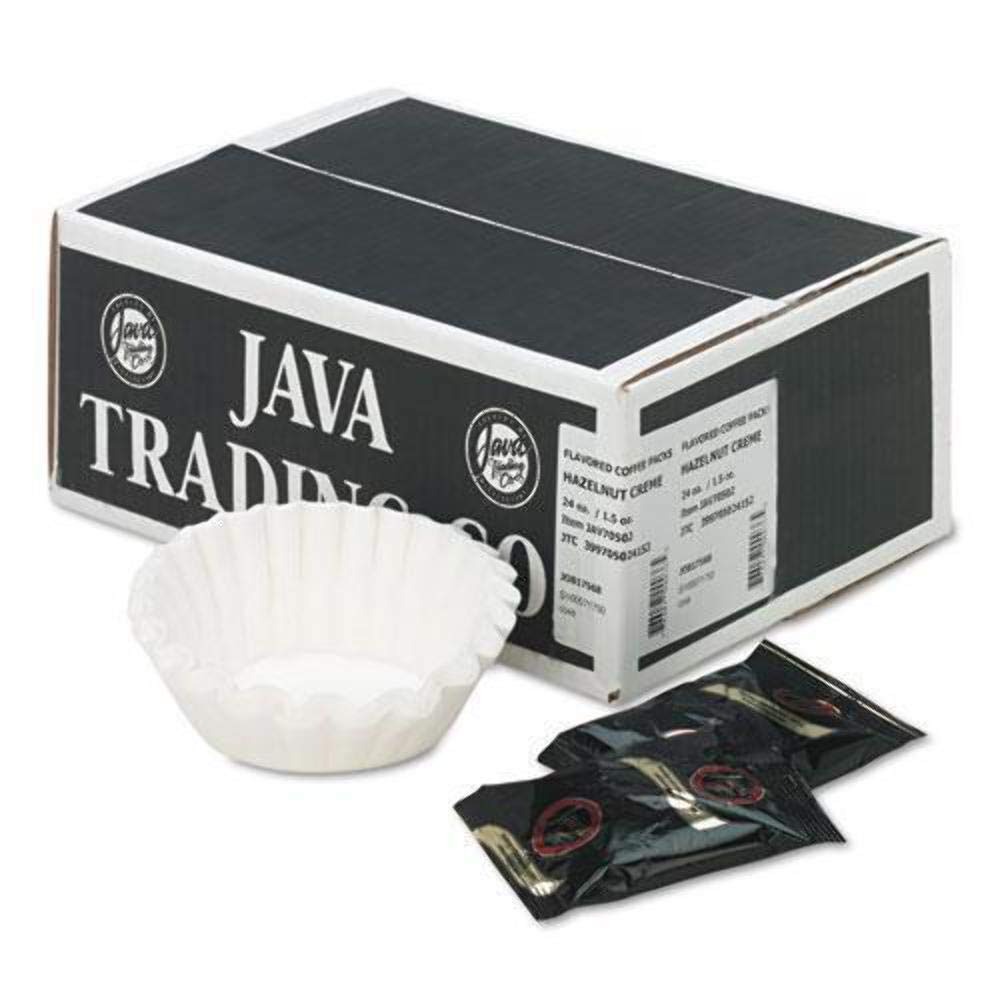
Item Name: Java One Coffee Portion Packs, 1-1/2oz Packs, Hazelnut Creme
Bullet Point 1: Beverage Type - Coffee
Bullet Point 2: Beverages Special Features - Coffee Portion Packs
Bullet Point 3: Capacity (Weight) - 1 1/2 oz
Bullet Point 4: Catalog Publishing Type - Beverages-Keep Brand
Bullet Point 5: Compliance, Standards - Not Returnable
Product Description: <p>The finest Arabica beans are roasted in a patented convection roaster for high-quality, smooth, rich taste. Pre-measured portion pack brews one 10-cup pot of coffee.</p><p>Java One 705024.</p>
Value: 1.0
Unit: Count

Price: 41.89